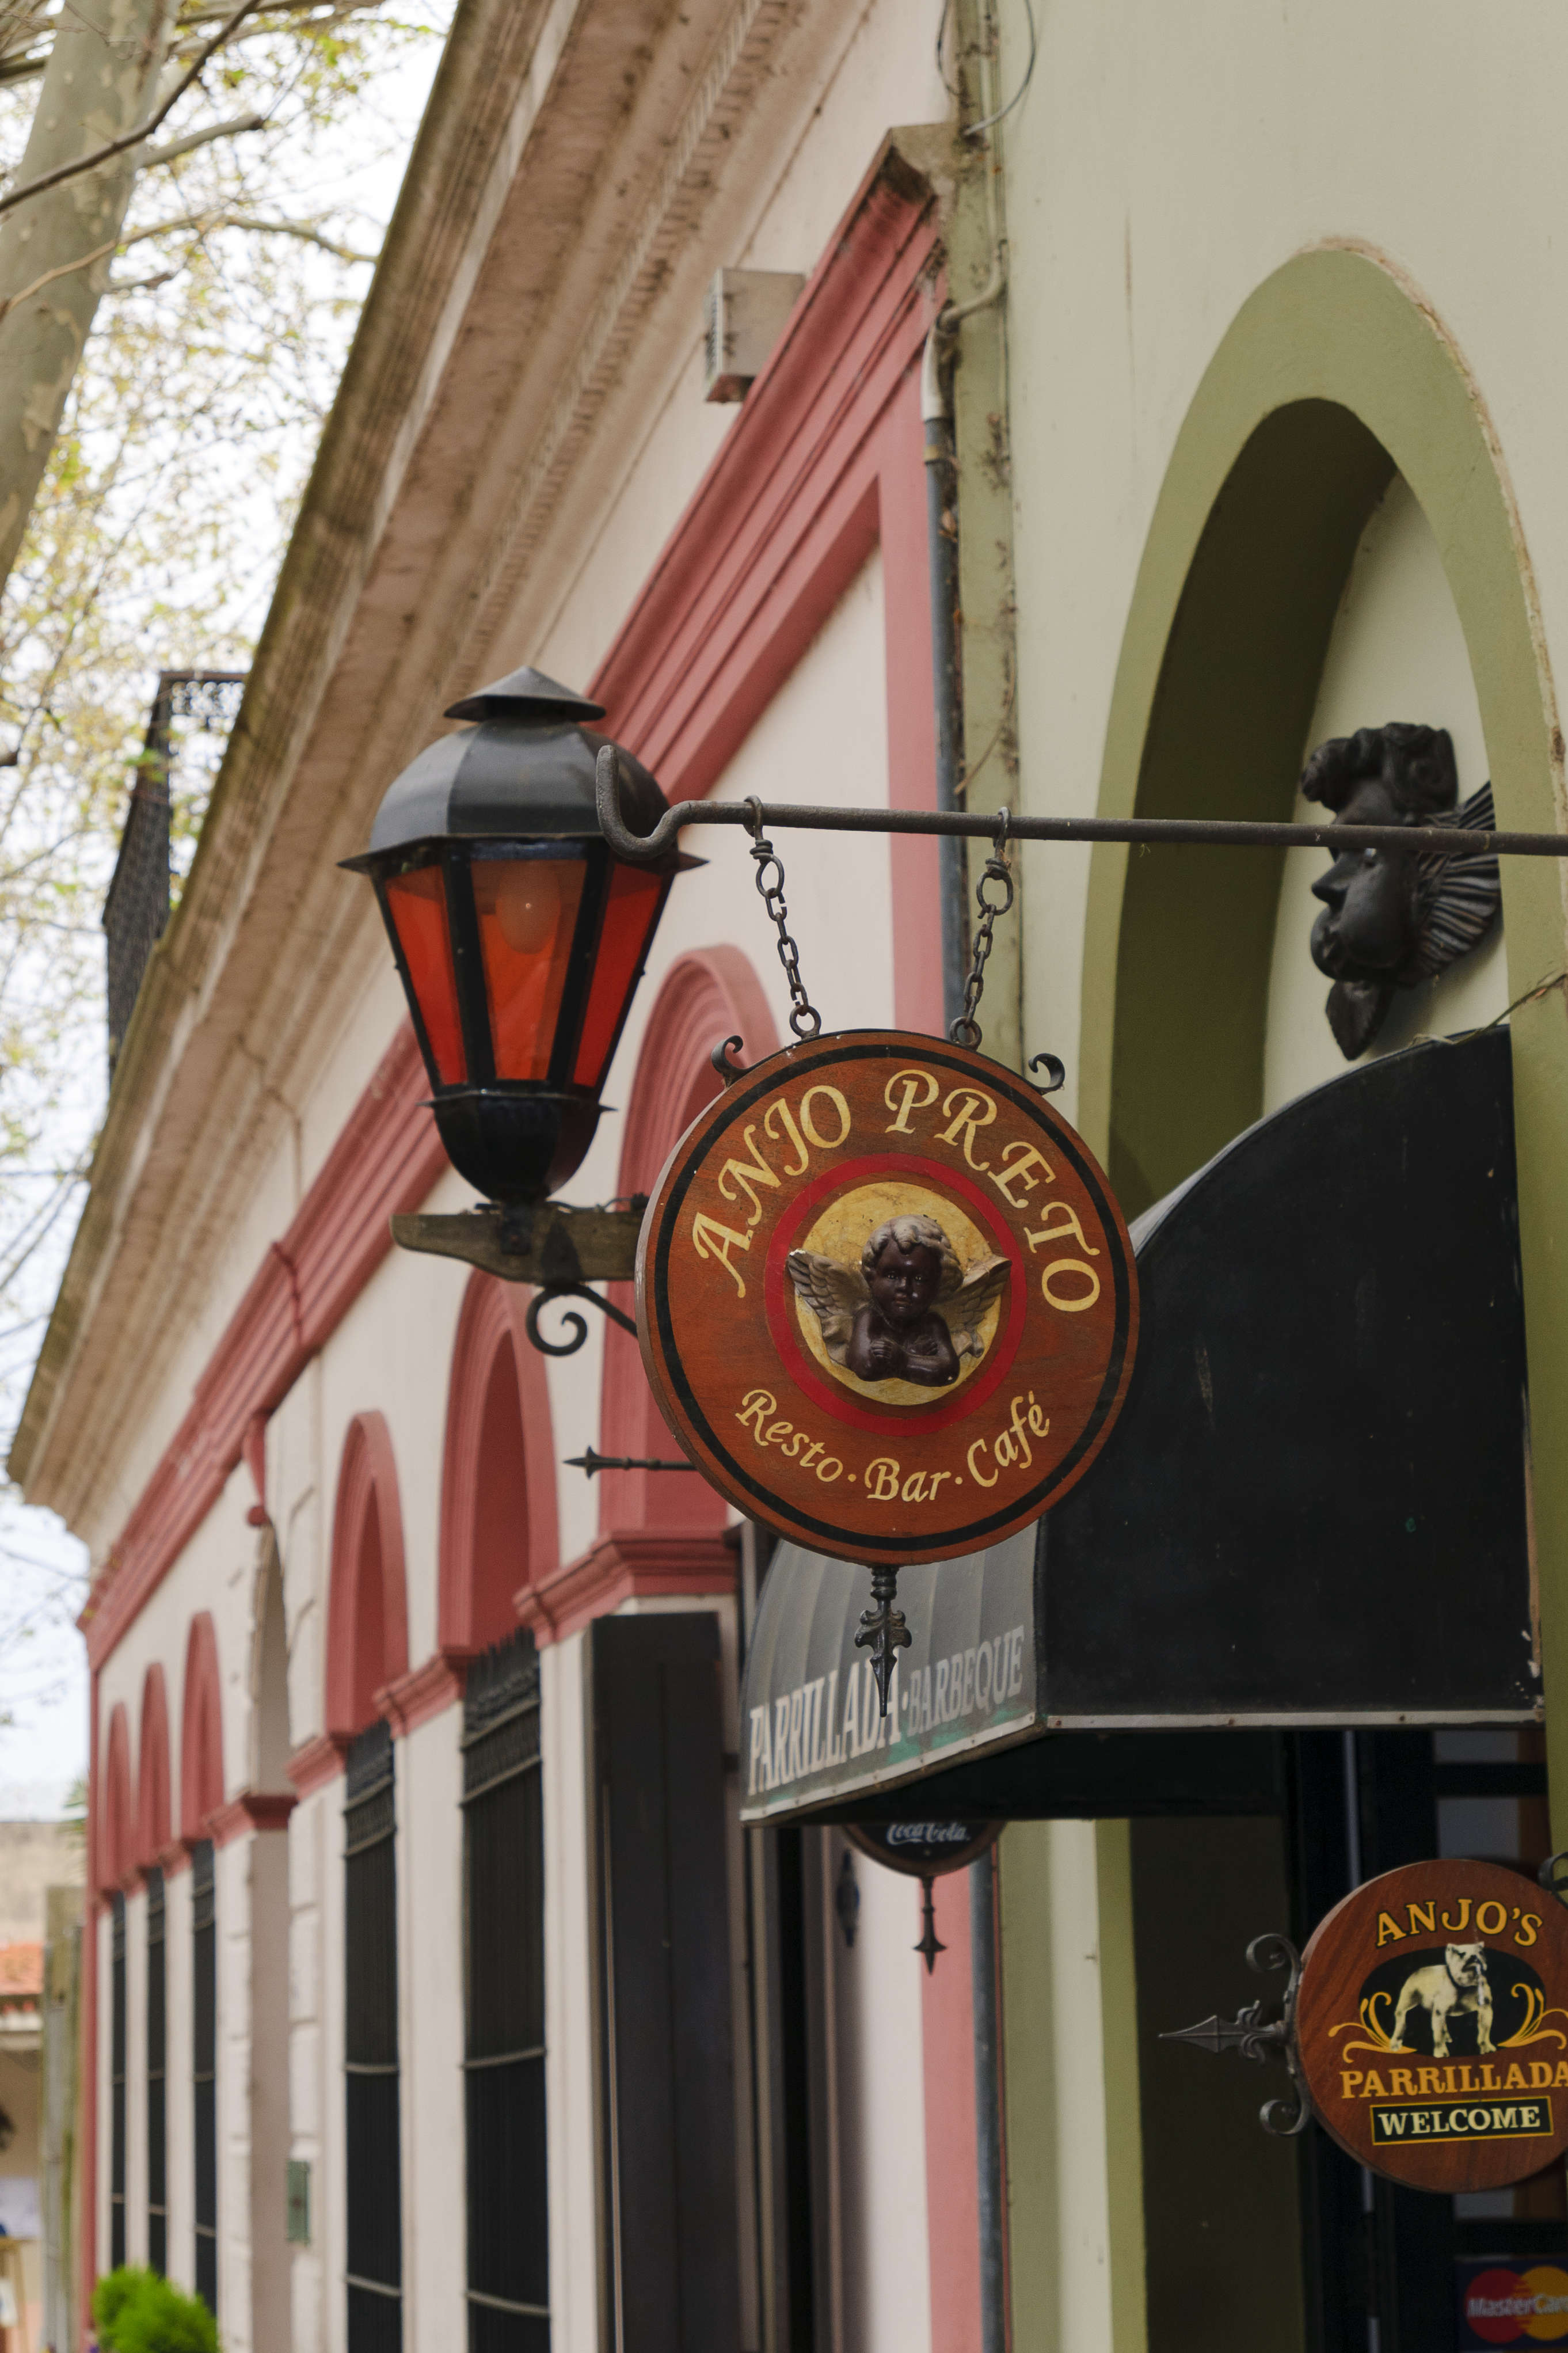
house, color, nikon, art, argentina, buenosaires, aires, d300, approved